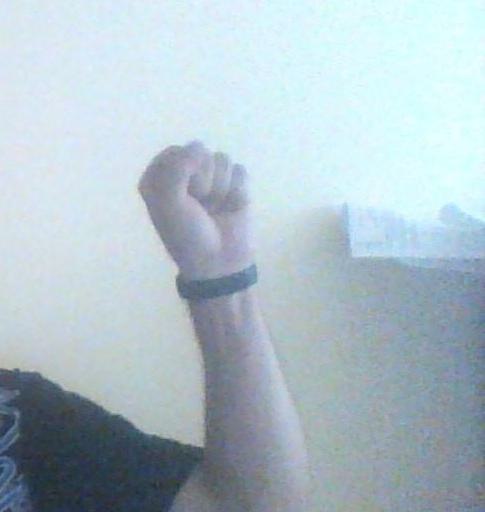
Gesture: fist